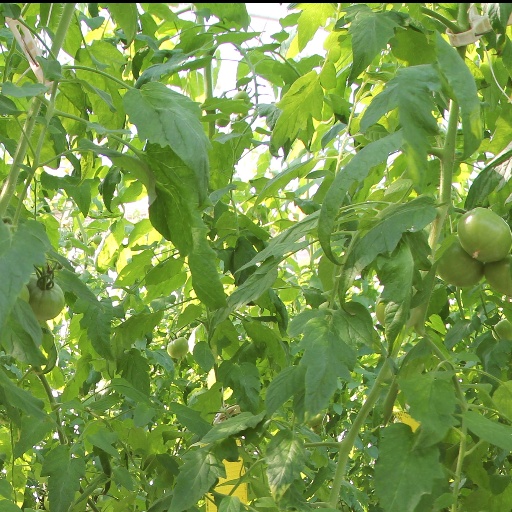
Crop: tomato